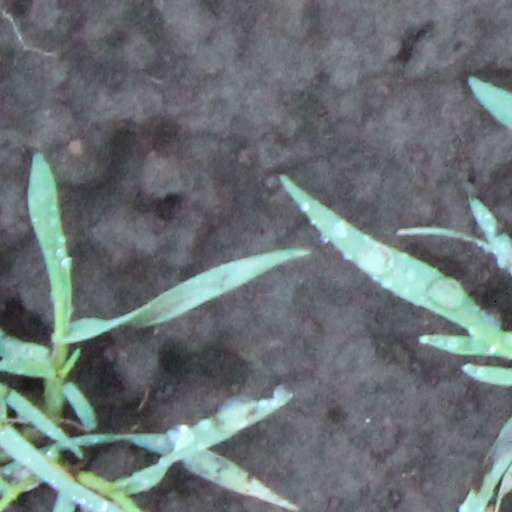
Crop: wheat